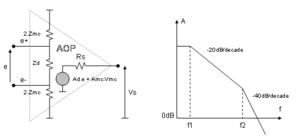
Un amplificateur opérationnel est un amplificateur différentiel : c'est un amplificateur électronique qui amplifie une différence de potentiel électrique présente à ses entrées. Initialement, les AOP ont été conçus pour effectuer des opérations mathématiques dans les calculateurs analogiques : ils permettaient d'implémenter facilement les opérations mathématiques de base comme l'addition, la soustraction, l'intégration, la dérivation et d'autres. Par la suite, l'amplificateur opérationnel est utilisé dans bien d'autres applications comme la commande de moteurs, la régulation de tension, les sources de courants ou encore les oscillateurs.
Un amplificateur de mesure est un dispositif électronique destiné au traitement de faibles signaux électriques. On le trouve également dans la littérature sous le nom d'amplificateur d'instrumentation.